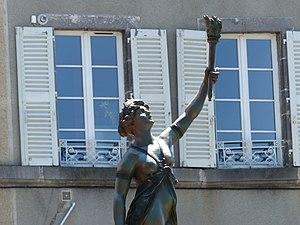
Fontaine
Saint-Flour est une commune française située dans le département du Cantal en région administrative Auvergne-Rhône-Alpes.